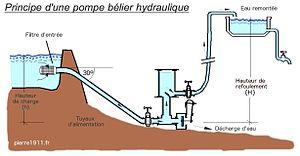
Schéma de principe d'une pompe bélier
Le bélier hydraulique est une technique qui permet de pomper de l'eau jusqu'à une hauteur plus élevée que la source en utilisant l'énergie d'une chute d'eau de hauteur plus faible, grâce à un dispositif mécanique et hydraulique.